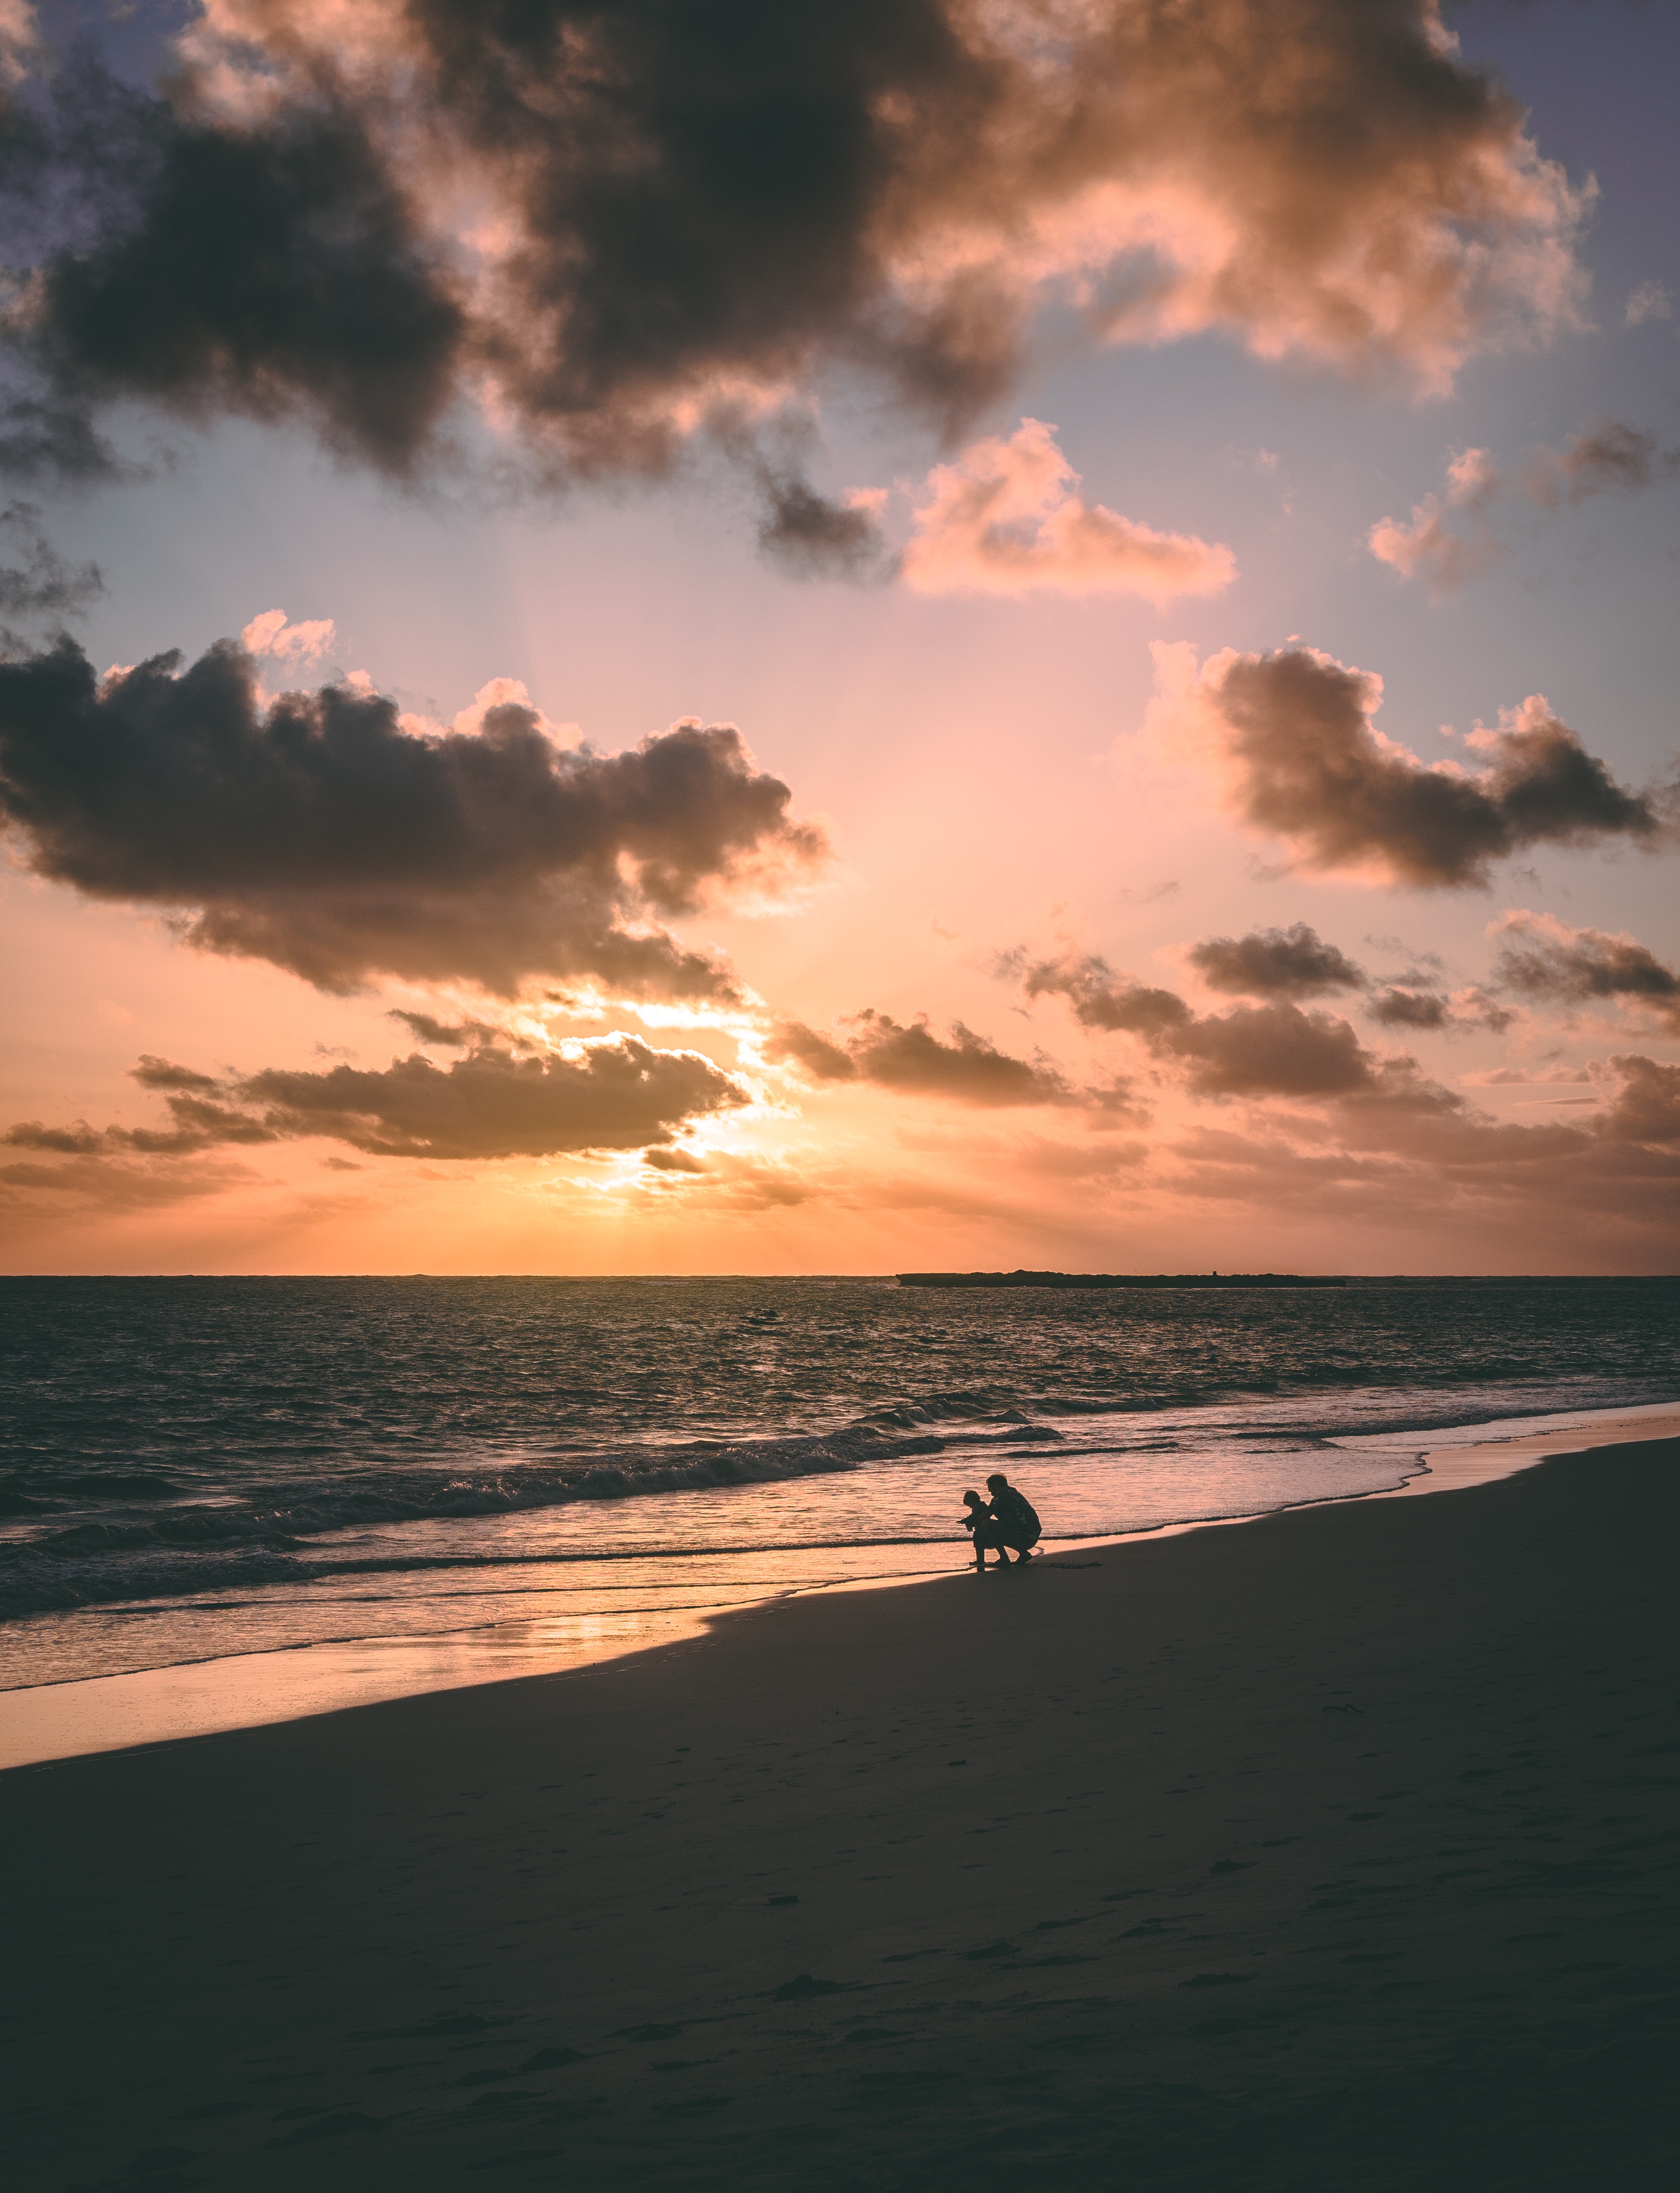
sky, horizon, ocean, sea, cloud, beach, sunset, wave, water, evening, sunrise, vacation, morning, coast, wind wave, dusk, afterglow, calm, shore, tropics, tree, sand, summer, surfing, sun, caribbean, sunlight, dawn, coastal and oceanic landforms, cumulus, surface water sports, reflection, sound, meteorological phenomenon, bay, tide, tourism